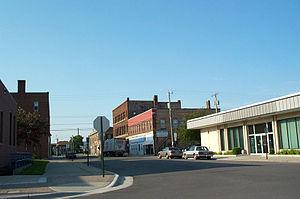
La ville d’International Falls est le siège du comté de Koochiching, dans l’État du Minnesota, aux États-Unis, juste à la frontière avec le Canada. Sa population s’élevait à 6 424 habitants lors du recensement de 2010, estimée à 5 992 habitants en 2017.